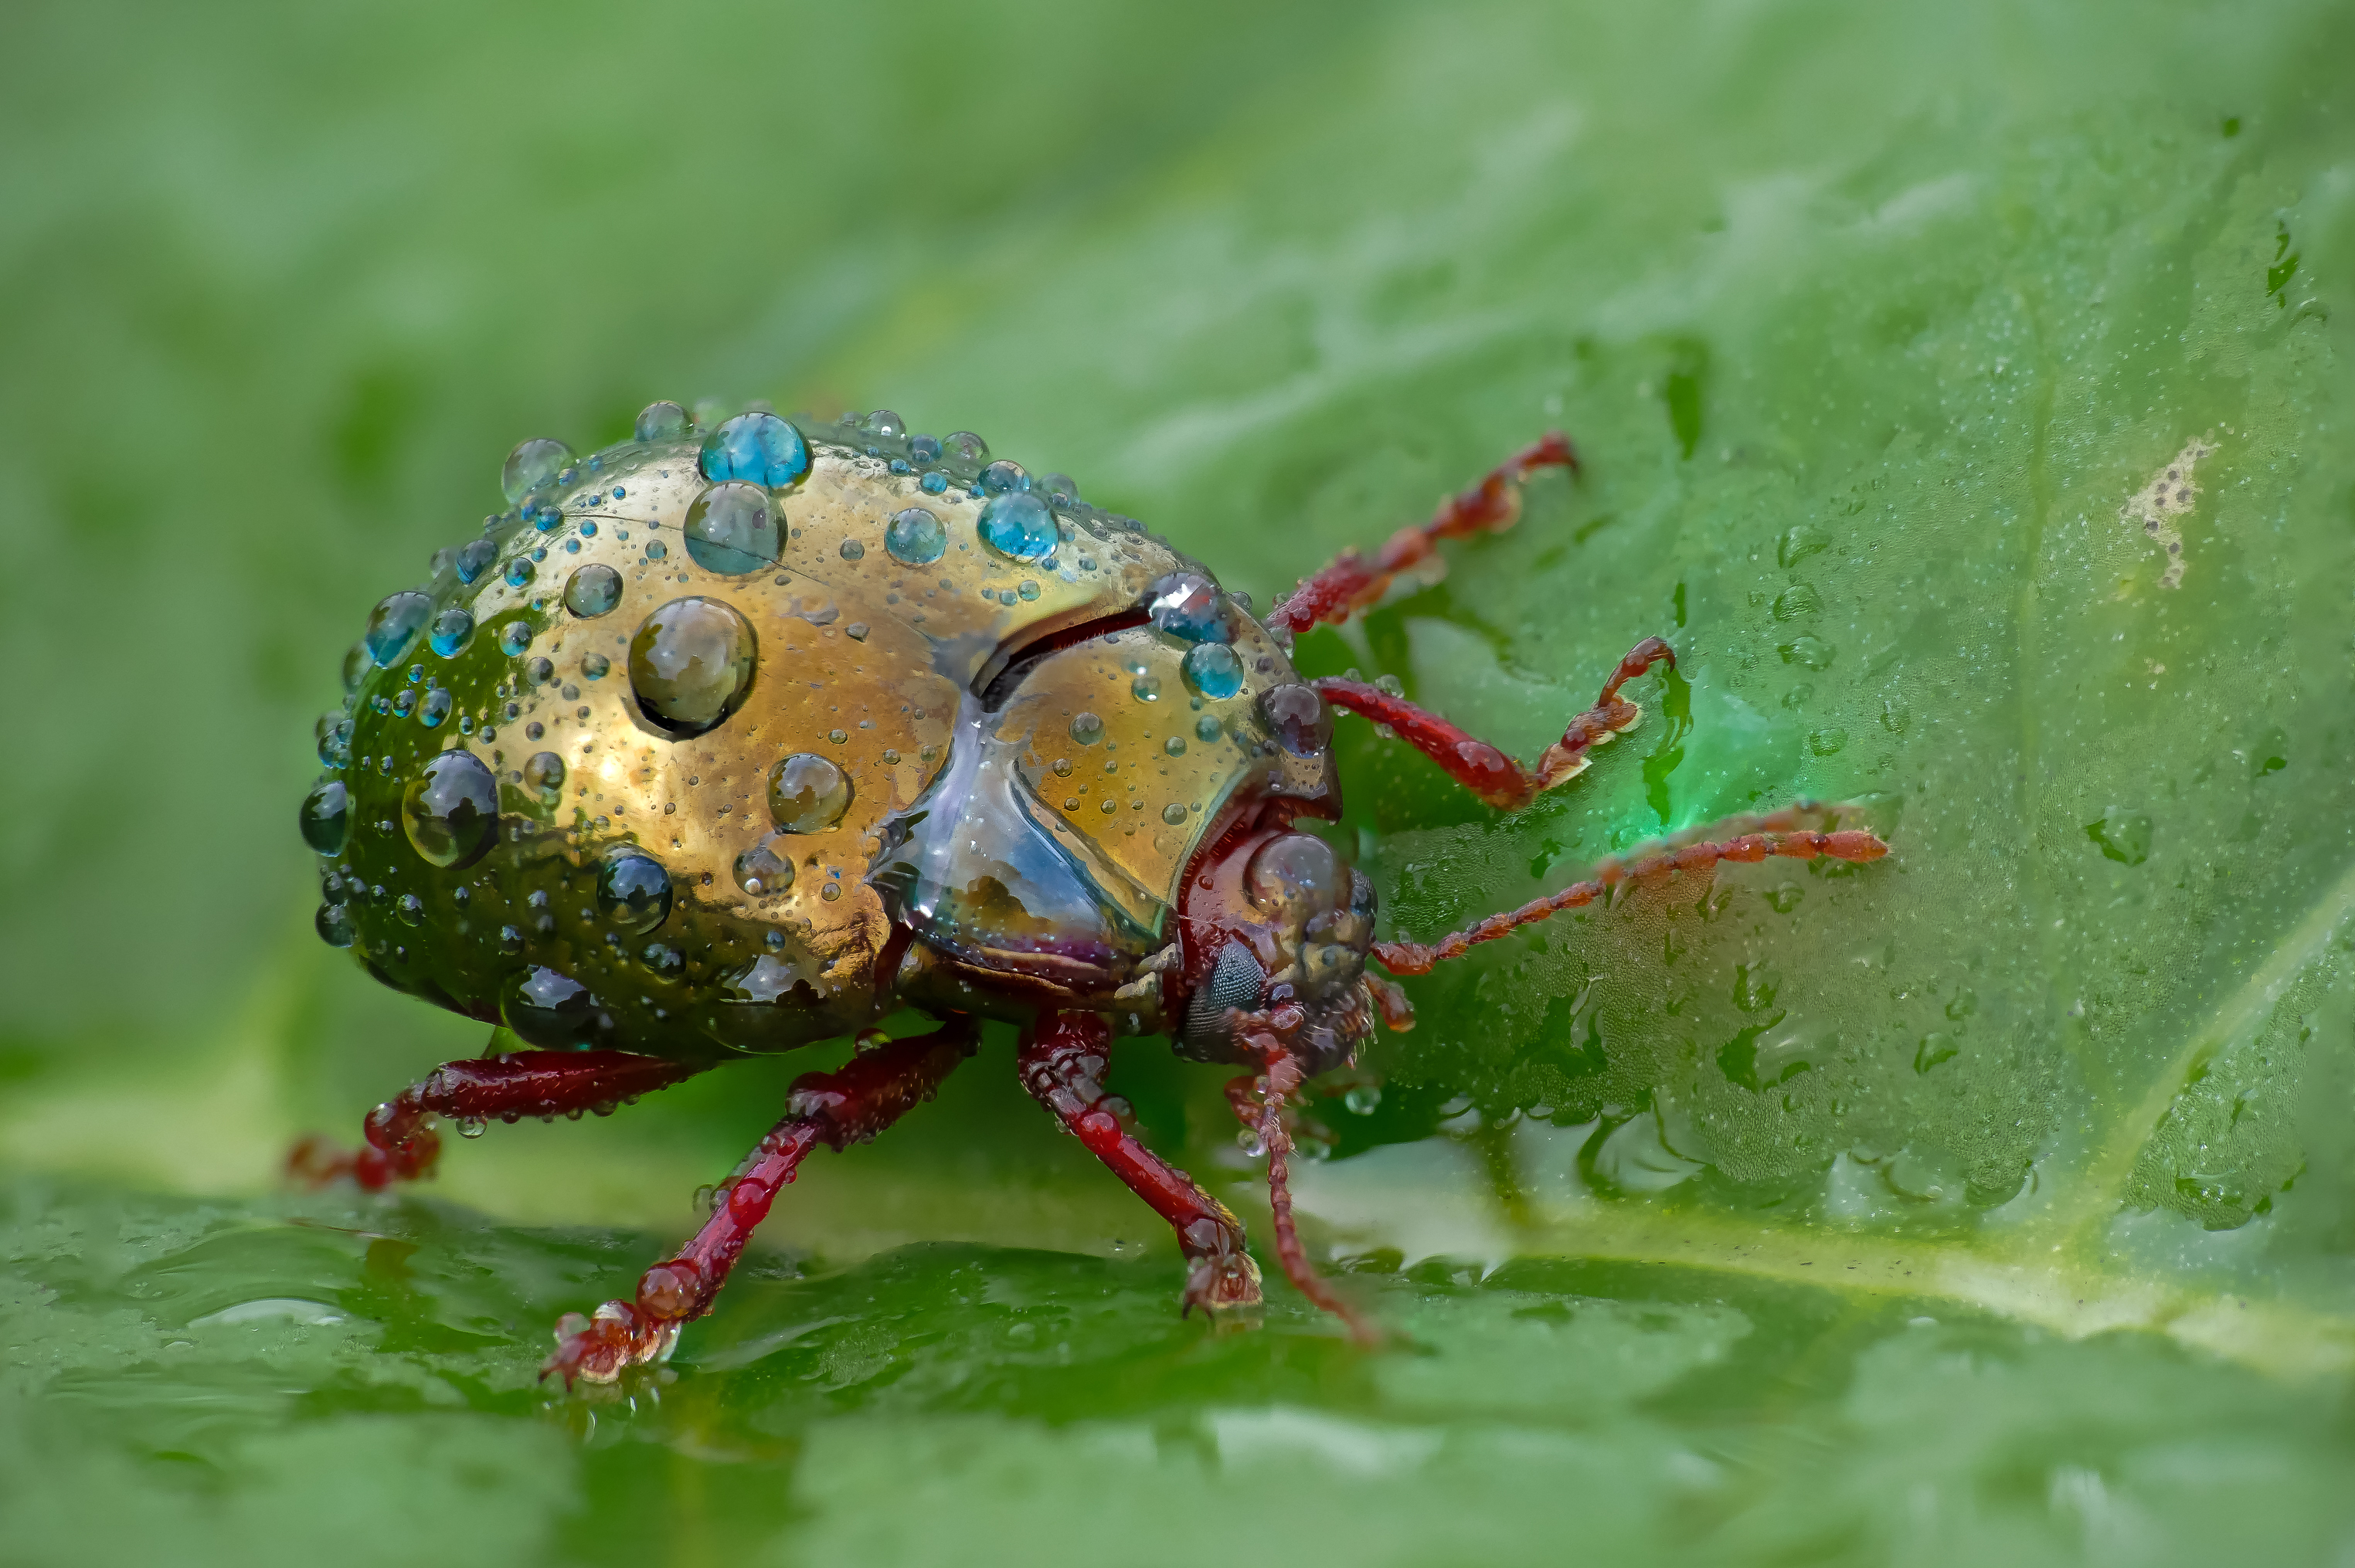
nature, photography, flower, fly, wildlife, green, insect, macro, fauna, invertebrate, close up, animals, naturaleza, escarabajo, lumixfz1000, fz1000, beetle, focusstacking, weevil, ggl1, xovesphoto, animales, panasoniclumixfz1000, raynox150, macro photography, arthropod, leaf beetle, true bugs